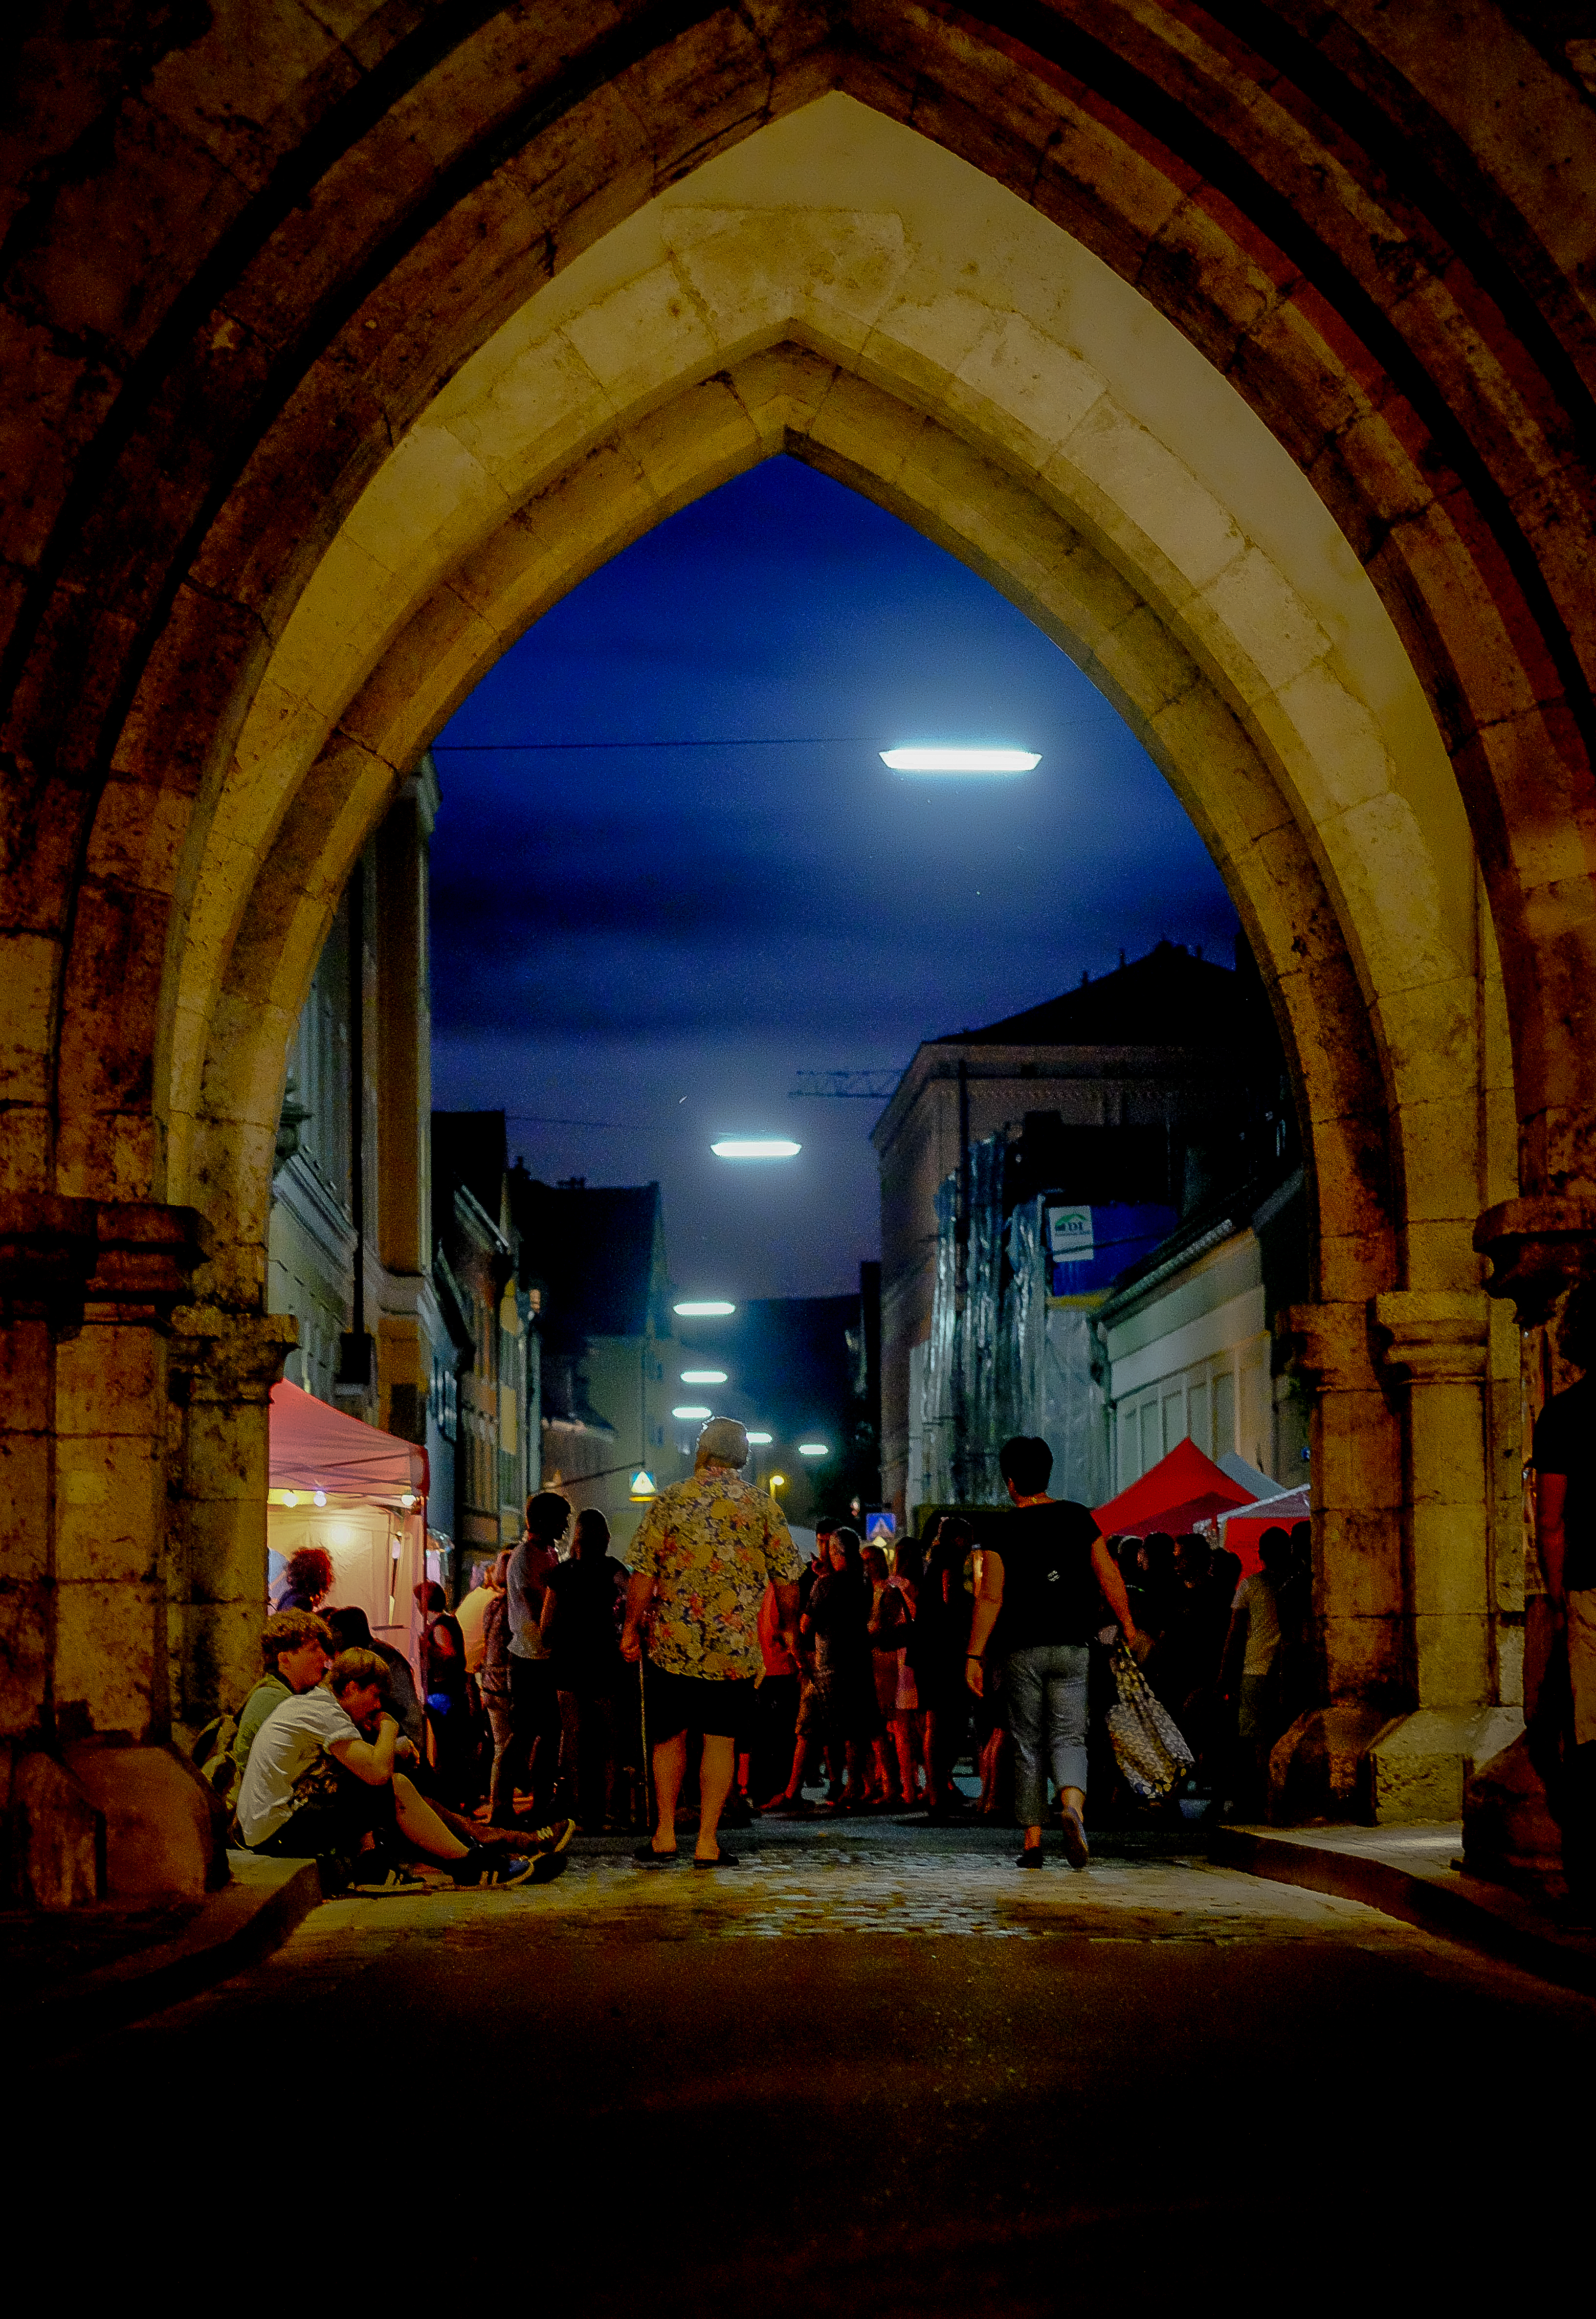
street, night, city, urban, arch, evening, color, germany, deutschland, culture, bayern, bavaria, heritage, unesco, middle ages, worldheritage, kulturerbe, regensburg, welterbe, weltkulturerbe, ratisbonne, lovelycity, culturalheritage, gatesofeden, ancient history